James Taylor

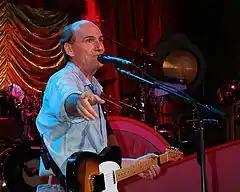
Taylor performing at Tanglewood in 2008

In 1997, after six years since his last studio album, Taylor released "Hourglass", an introspective album that gave him the best critical reviews in almost twenty years. The album had much of its focus on Taylor's troubled past and family. "Jump Up Behind Me" paid tribute to his father's rescue of him after The Flying Machine days, and the long drive from New York City back to his home in Chapel Hill. "Enough To Be on Your Way" was inspired by the alcoholism-related death of his brother Alex earlier in the decade. The themes were also inspired by Taylor and Walker's divorce, which took place in 1996. "Rolling Stone Magazine" found that "one of the themes of this record is disbelief", while Taylor told the magazine that it was "spirituals for agnostics". Critics embraced the dark themes on the album, and "Hourglass" was a commercial success, reaching on the "Billboard" 200 (Taylor's first Top 10 album in sixteen years) and also provided a big adult contemporary hit on "Little More Time With You". The album also gave Taylor his first Grammy since "JT", when he was honored with Best Pop Album in 1998.